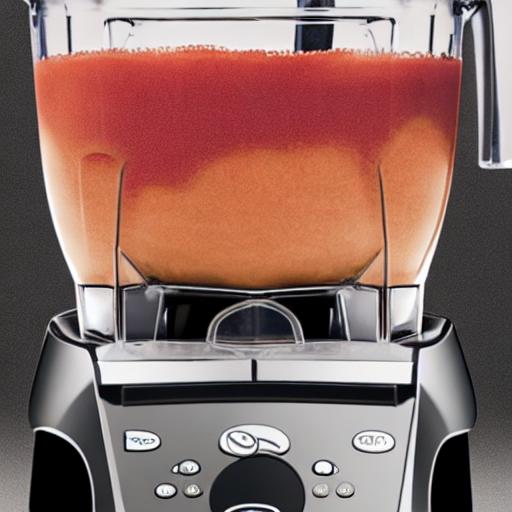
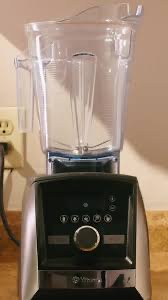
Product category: items_blender
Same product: no